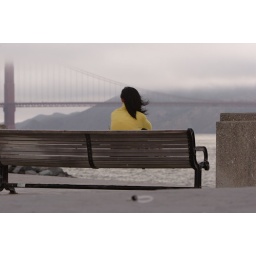
some random girl that looked like she was nearly sitting in the right spot.